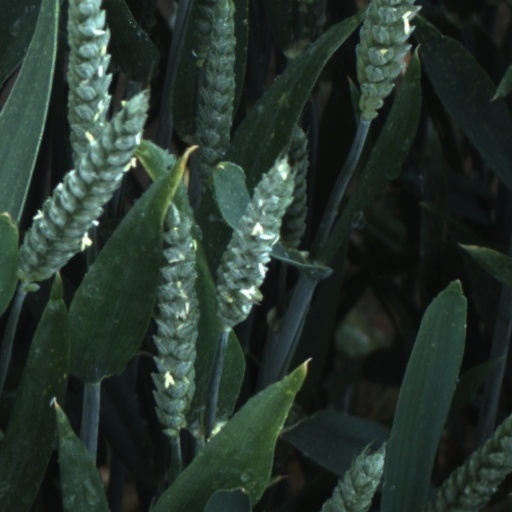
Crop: wheat